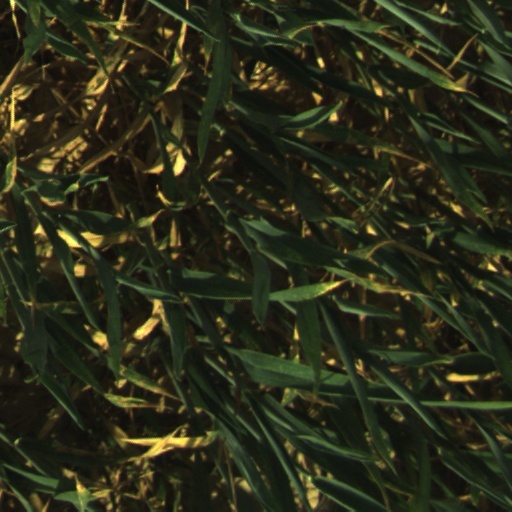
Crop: wheat